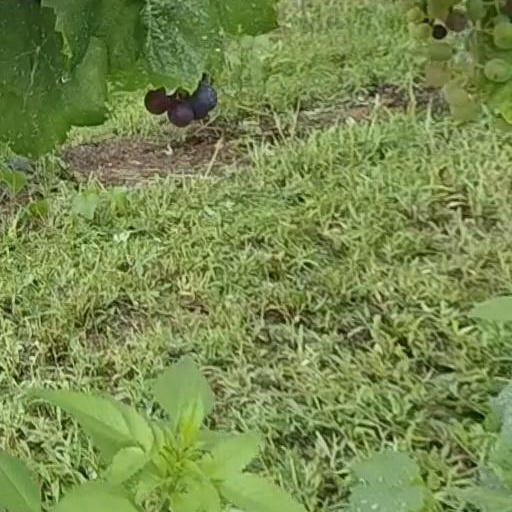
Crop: grape